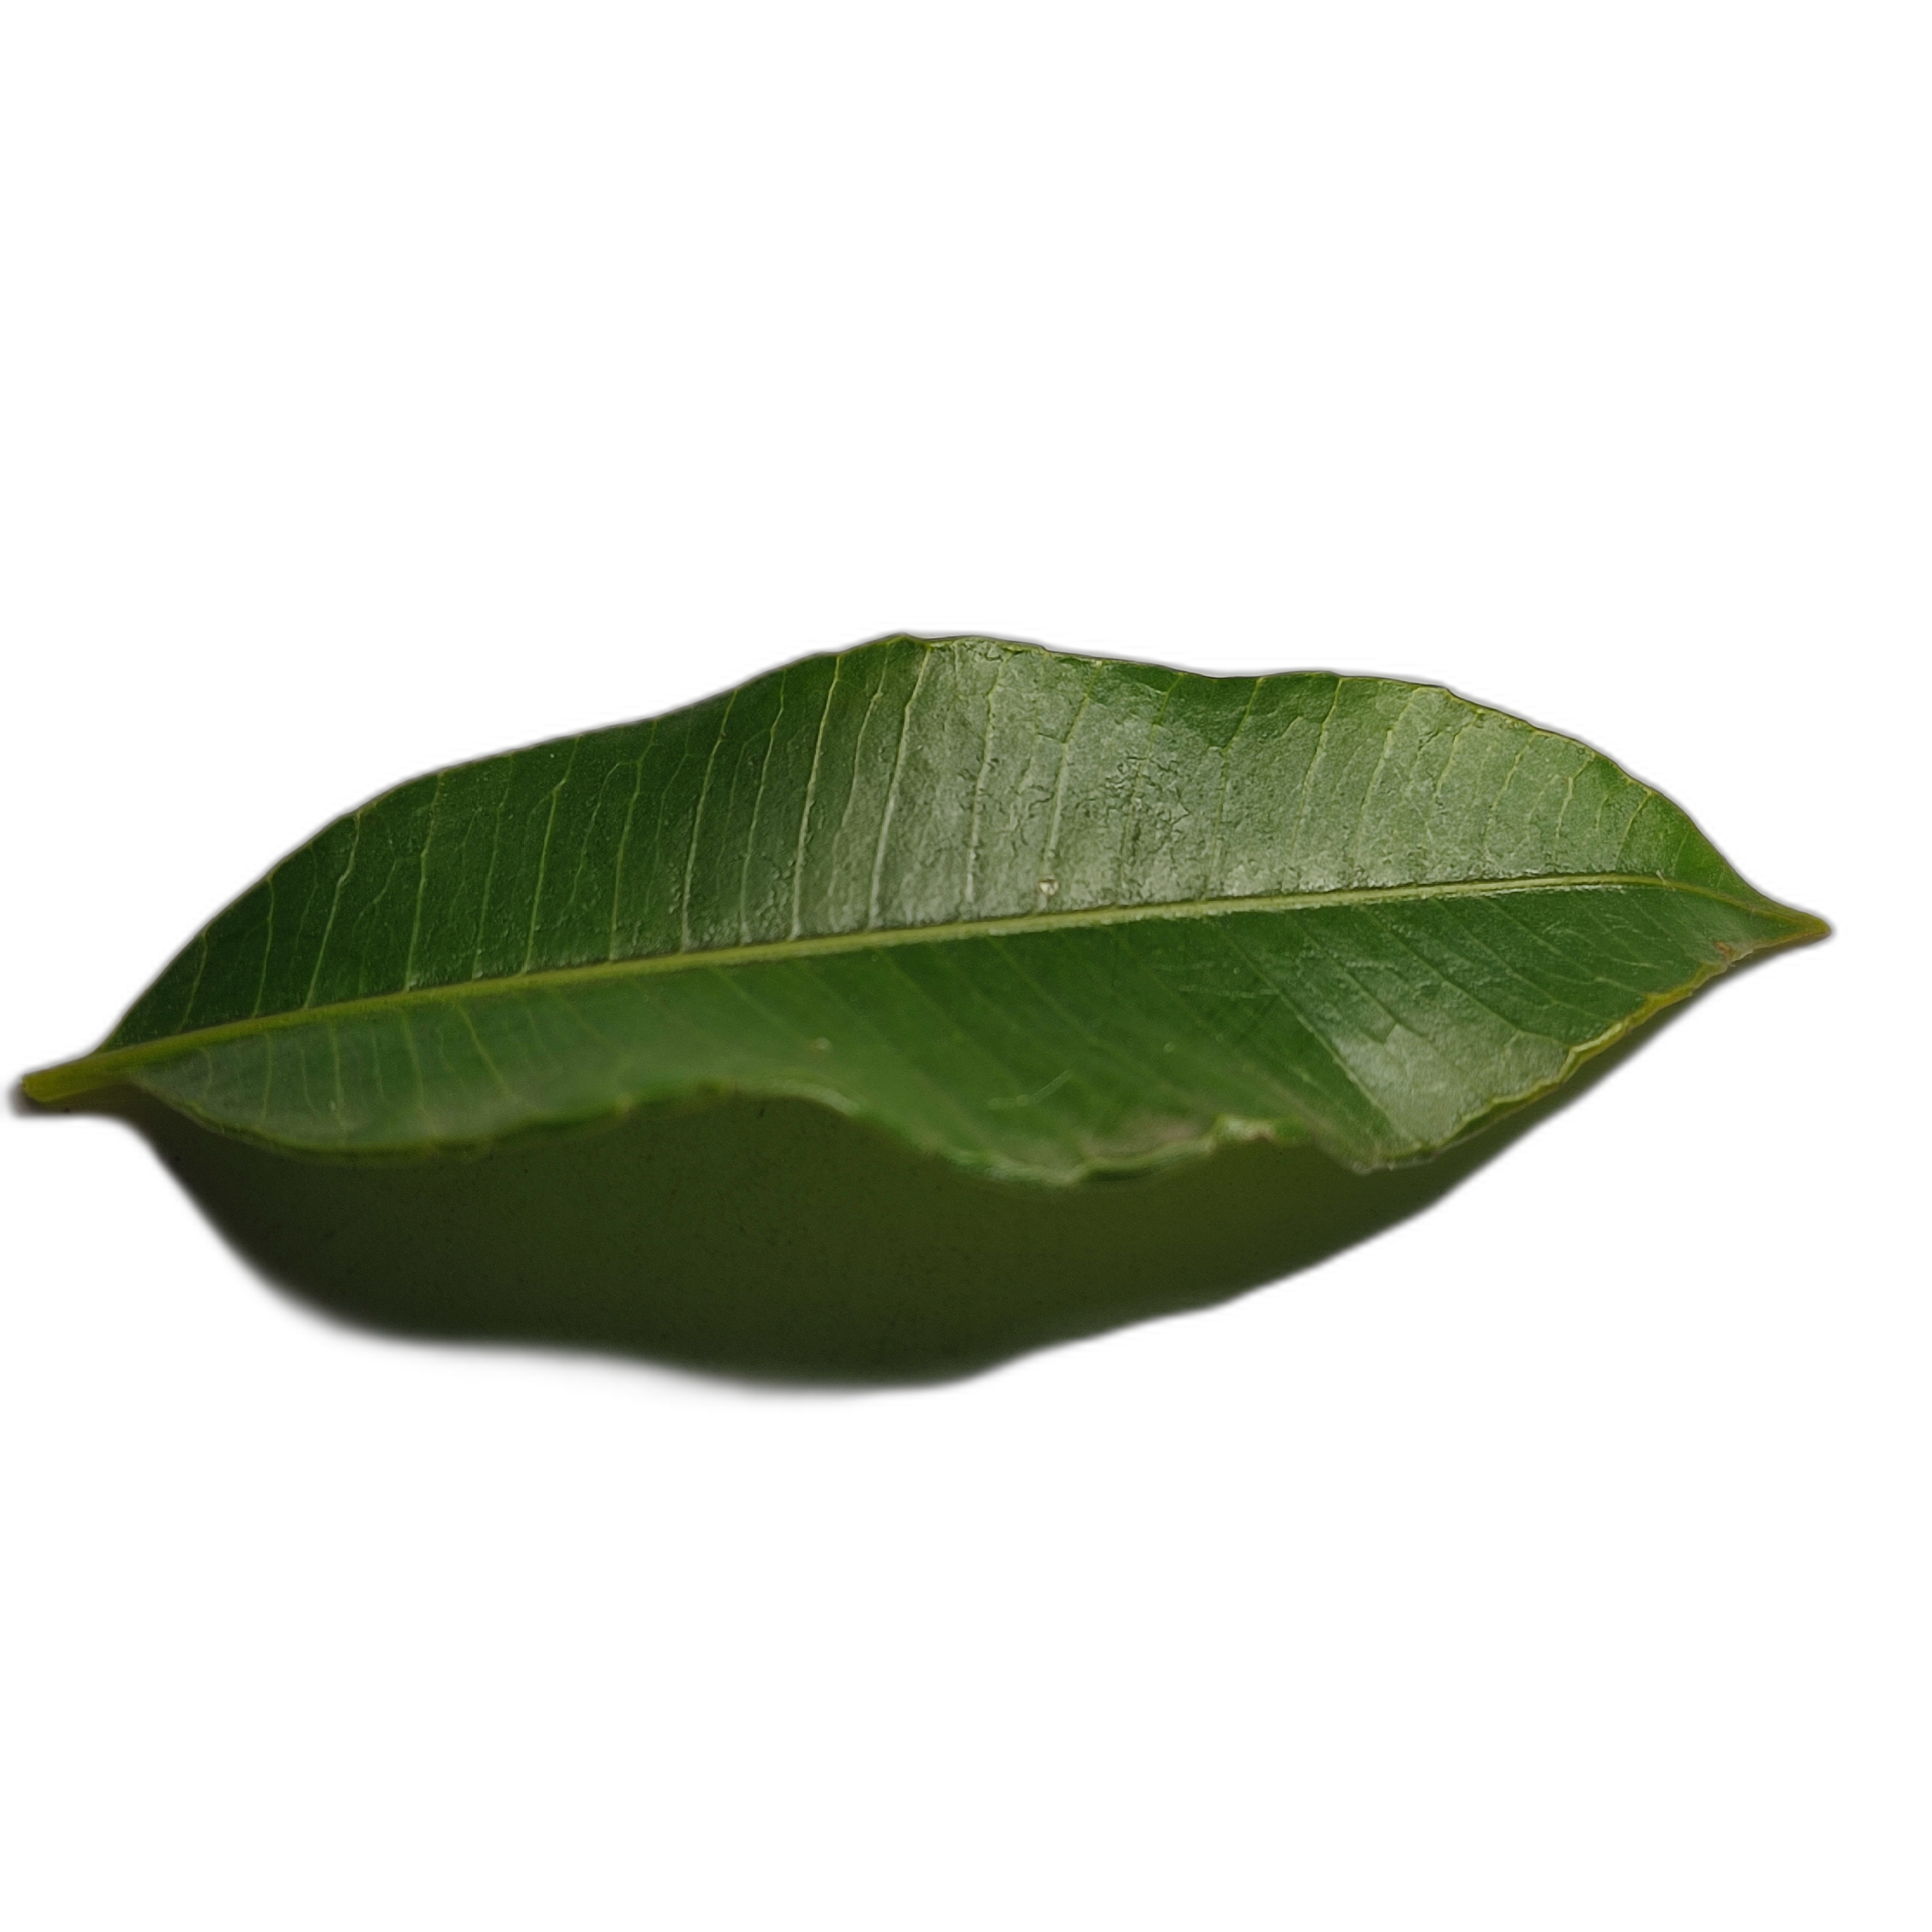
Label: healthy